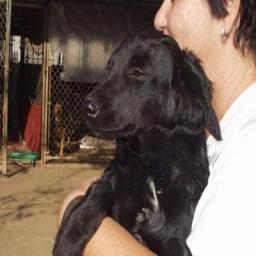
Animal: dogs